Horse meat

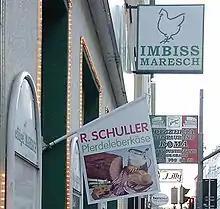
Fast-food shop selling horse "Leberkäse" in Vienna

Horse meat is commonly eaten in many countries in Europe and Asia. It is not a generally available food in some English-speaking countries such as the United Kingdom, South Africa, Australia, the United States, and English Canada. It is also taboo in Brazil, Ireland, Poland and Israel and among the Romani. Horse meat is not generally eaten in Spain, except in the north, but the country exports horses both as live animals and as slaughtered meat for the French and Italian markets. Horse meat is consumed in some North American and Latin American countries, but is illegal in some others. The Food Standards Code of Australia and New Zealand definition of 'meat' does not include horse.